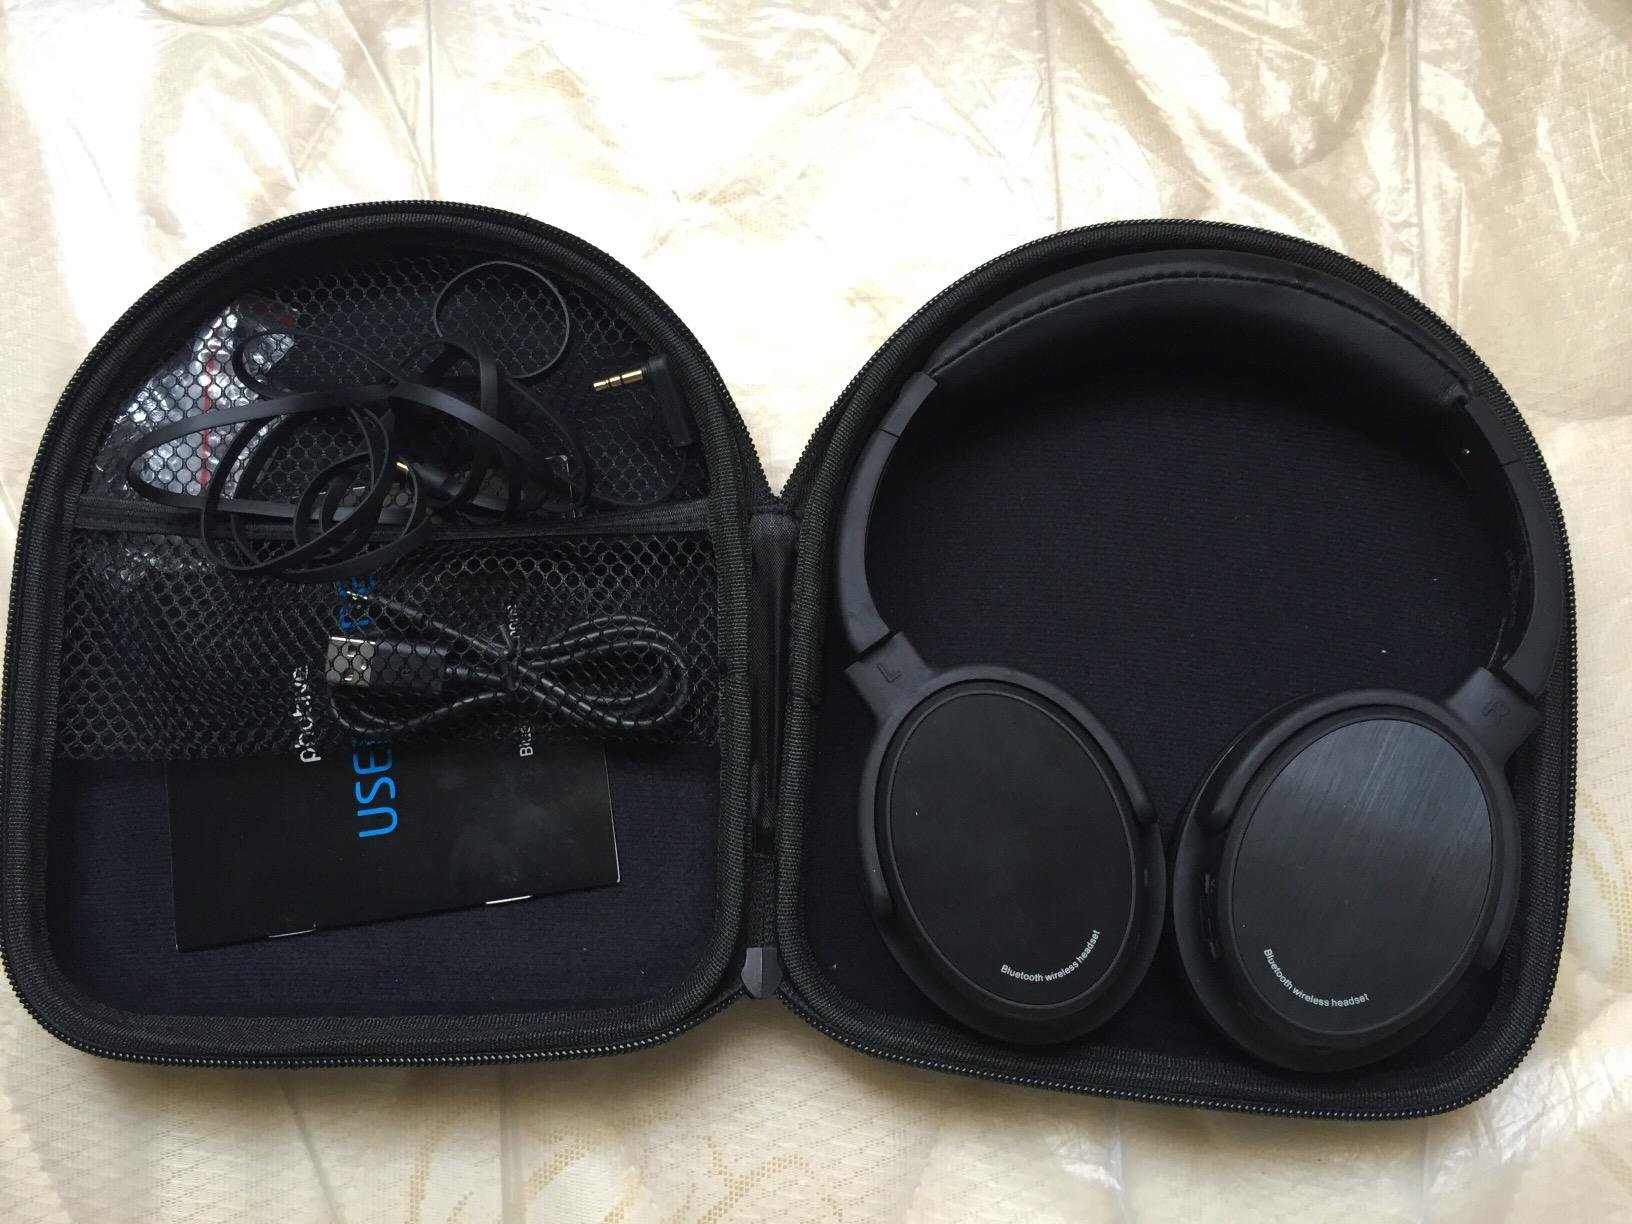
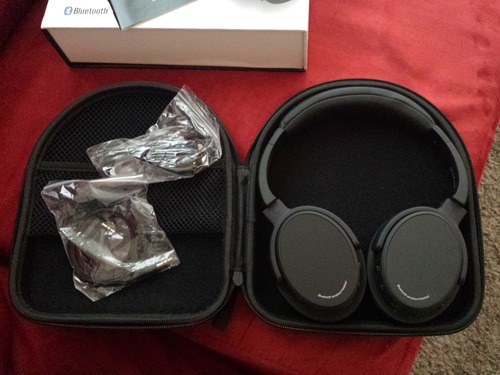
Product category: headphones
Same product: yes